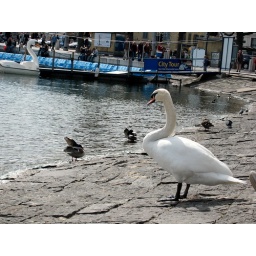
We hung out by the water and chilled with many a swan and duck who were searching for food.